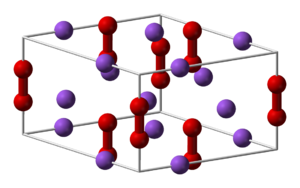
Le peroxyde de sodium est un composé de formule Na₂O₂.